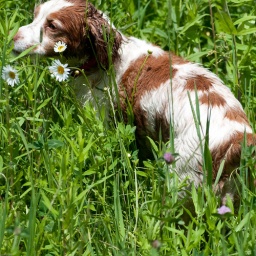
It is so wonderful to see our dogs running off leash in the 47 acre dog park.